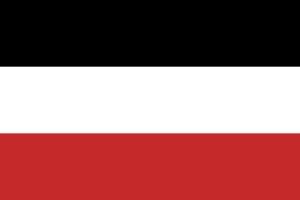
Le drapeau du Burkina Faso est le drapeau national et le pavillon national du Burkina Faso. Il est formé de deux bandes horizontales, de taille égale une rouge au-dessus et une verte au-dessous avec une étoile jaune à cinq branches au milieu.
Le drapeau de la Haute-Volta était composé de trois bandes horizontales noir, blanc et rouge.